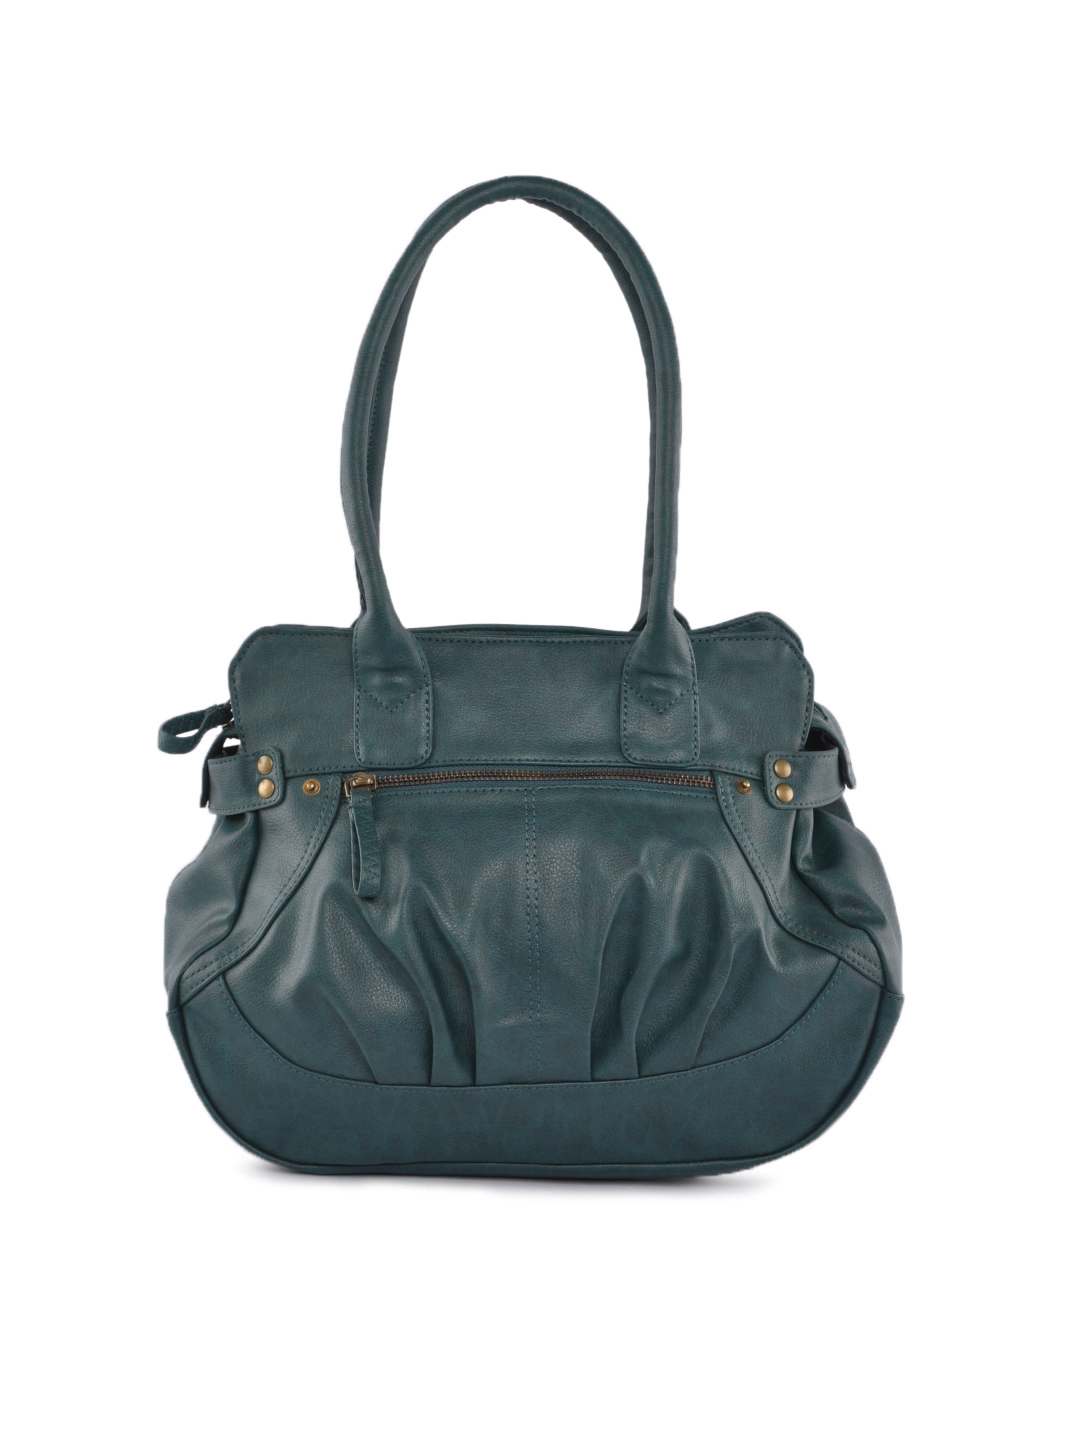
Baggit Women Varsh Taj Teal Handbag
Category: Accessories / Bags / Handbags
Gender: Women
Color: Teal
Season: Winter 2015
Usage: Casual